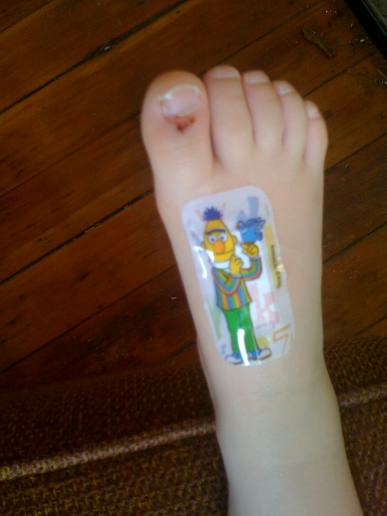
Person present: Yes